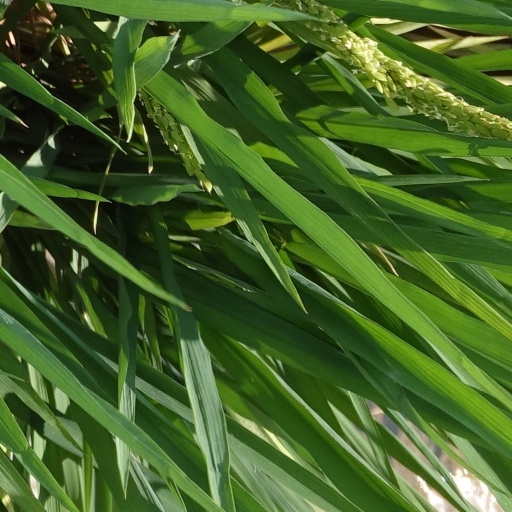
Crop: rice